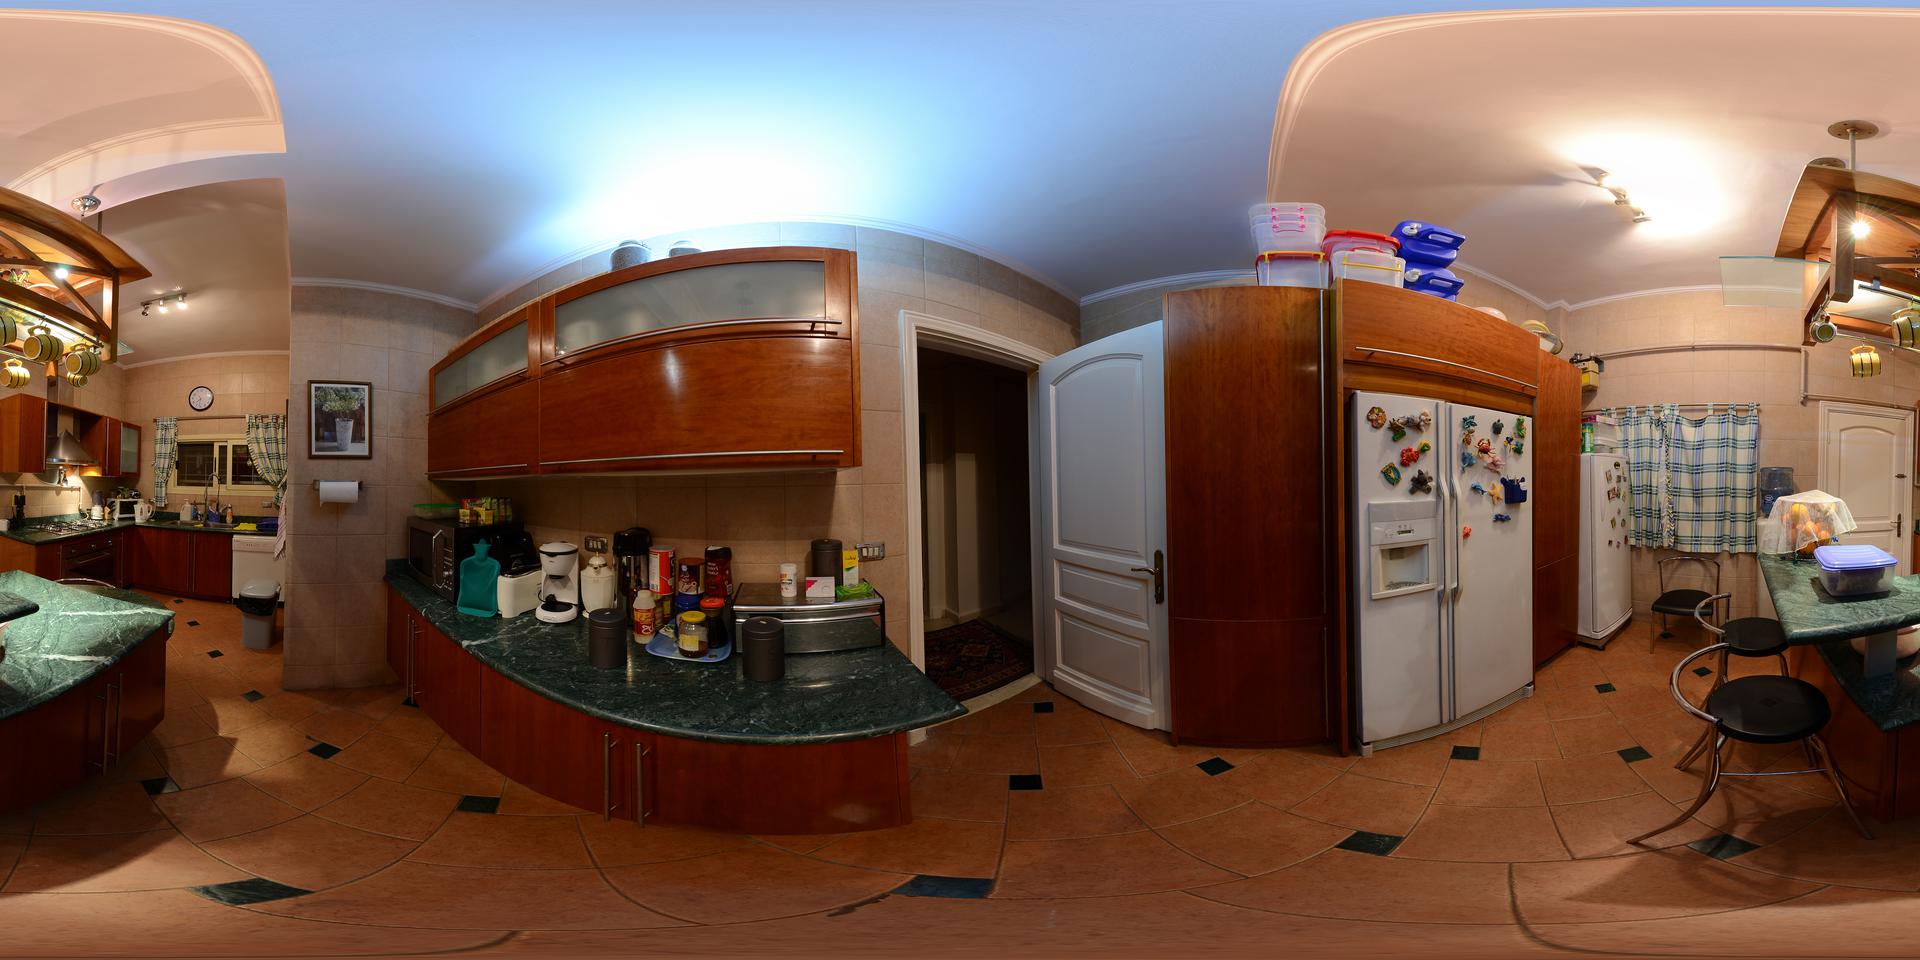
Referred object: the small round clock above the window

Referred object: the white refrigerator with colorful magnets